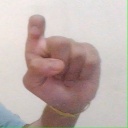
अक्षर: इ